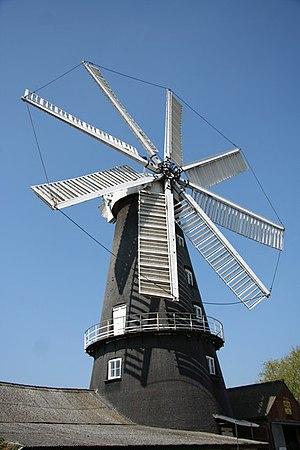
Cette liste des musées du Lincolnshire, Angleterre contient des musées qui sont définis dans ce contexte comme des institutions qui recueillent et soignent des objets d'intérêt culturel, artistique, scientifique ou historique. leurs collections ou expositions connexes disponibles pour la consultation publique. Sont également inclus les galeries d'art à but non lucratif et les galeries d'art universitaires. Les musées virtuels ne sont pas inclus.